Sitai

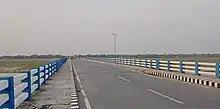
Kamteswari Bridge connecting Sitai with Dinhata.

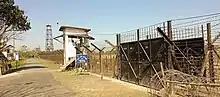
Indo-Bangladesh Border at Sitai .

Sitai is a community development block (CD block) that forms an administrative division in the Dinhata subdivision of the Cooch Behar district in the Indian state of West Bengal.